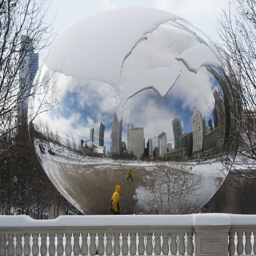
file -- in this file photo , the skyline is reflected on a sculpture .